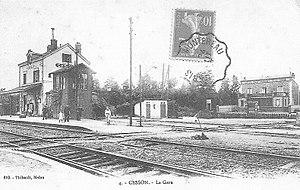
La gare de Cesson est une gare ferroviaire française de la ligne de Paris-Lyon à Marseille-Saint-Charles, située sur le territoire de la commune de Cesson, dans le département de Seine-et-Marne, en région Île-de-France.